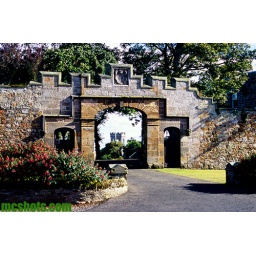
a castle home in crail